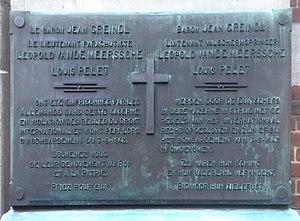
Plaque en hommage à Jean Greindl, Léopold Vande Meerssche et Louis Pelet, avenue de la Couronne n° 227, sur la façade de la caserne de gendarmerie [1], Ixelles, à Bruxelles.
Le Baron Jean Greindl, Némo dans la résistance, né le 10 avril 1905 était un résistant durant la Seconde Guerre mondiale qui fut le chef du Réseau Comète, de mai 1942 à février 1943. Arrêté, il sera condamné à mort mais il périt lors d'un bombardement de son lieu de détention par les alliés, le 7 septembre 1943.